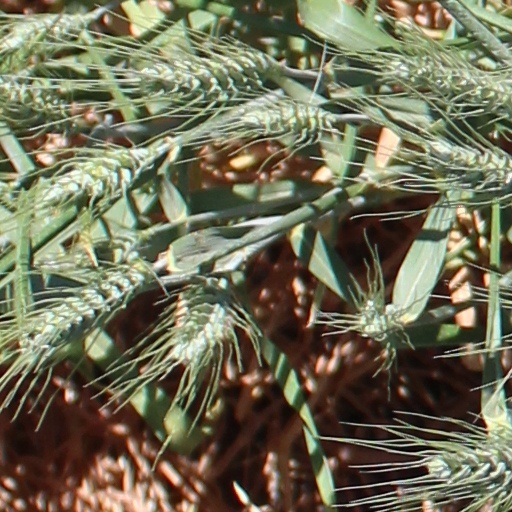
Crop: wheat